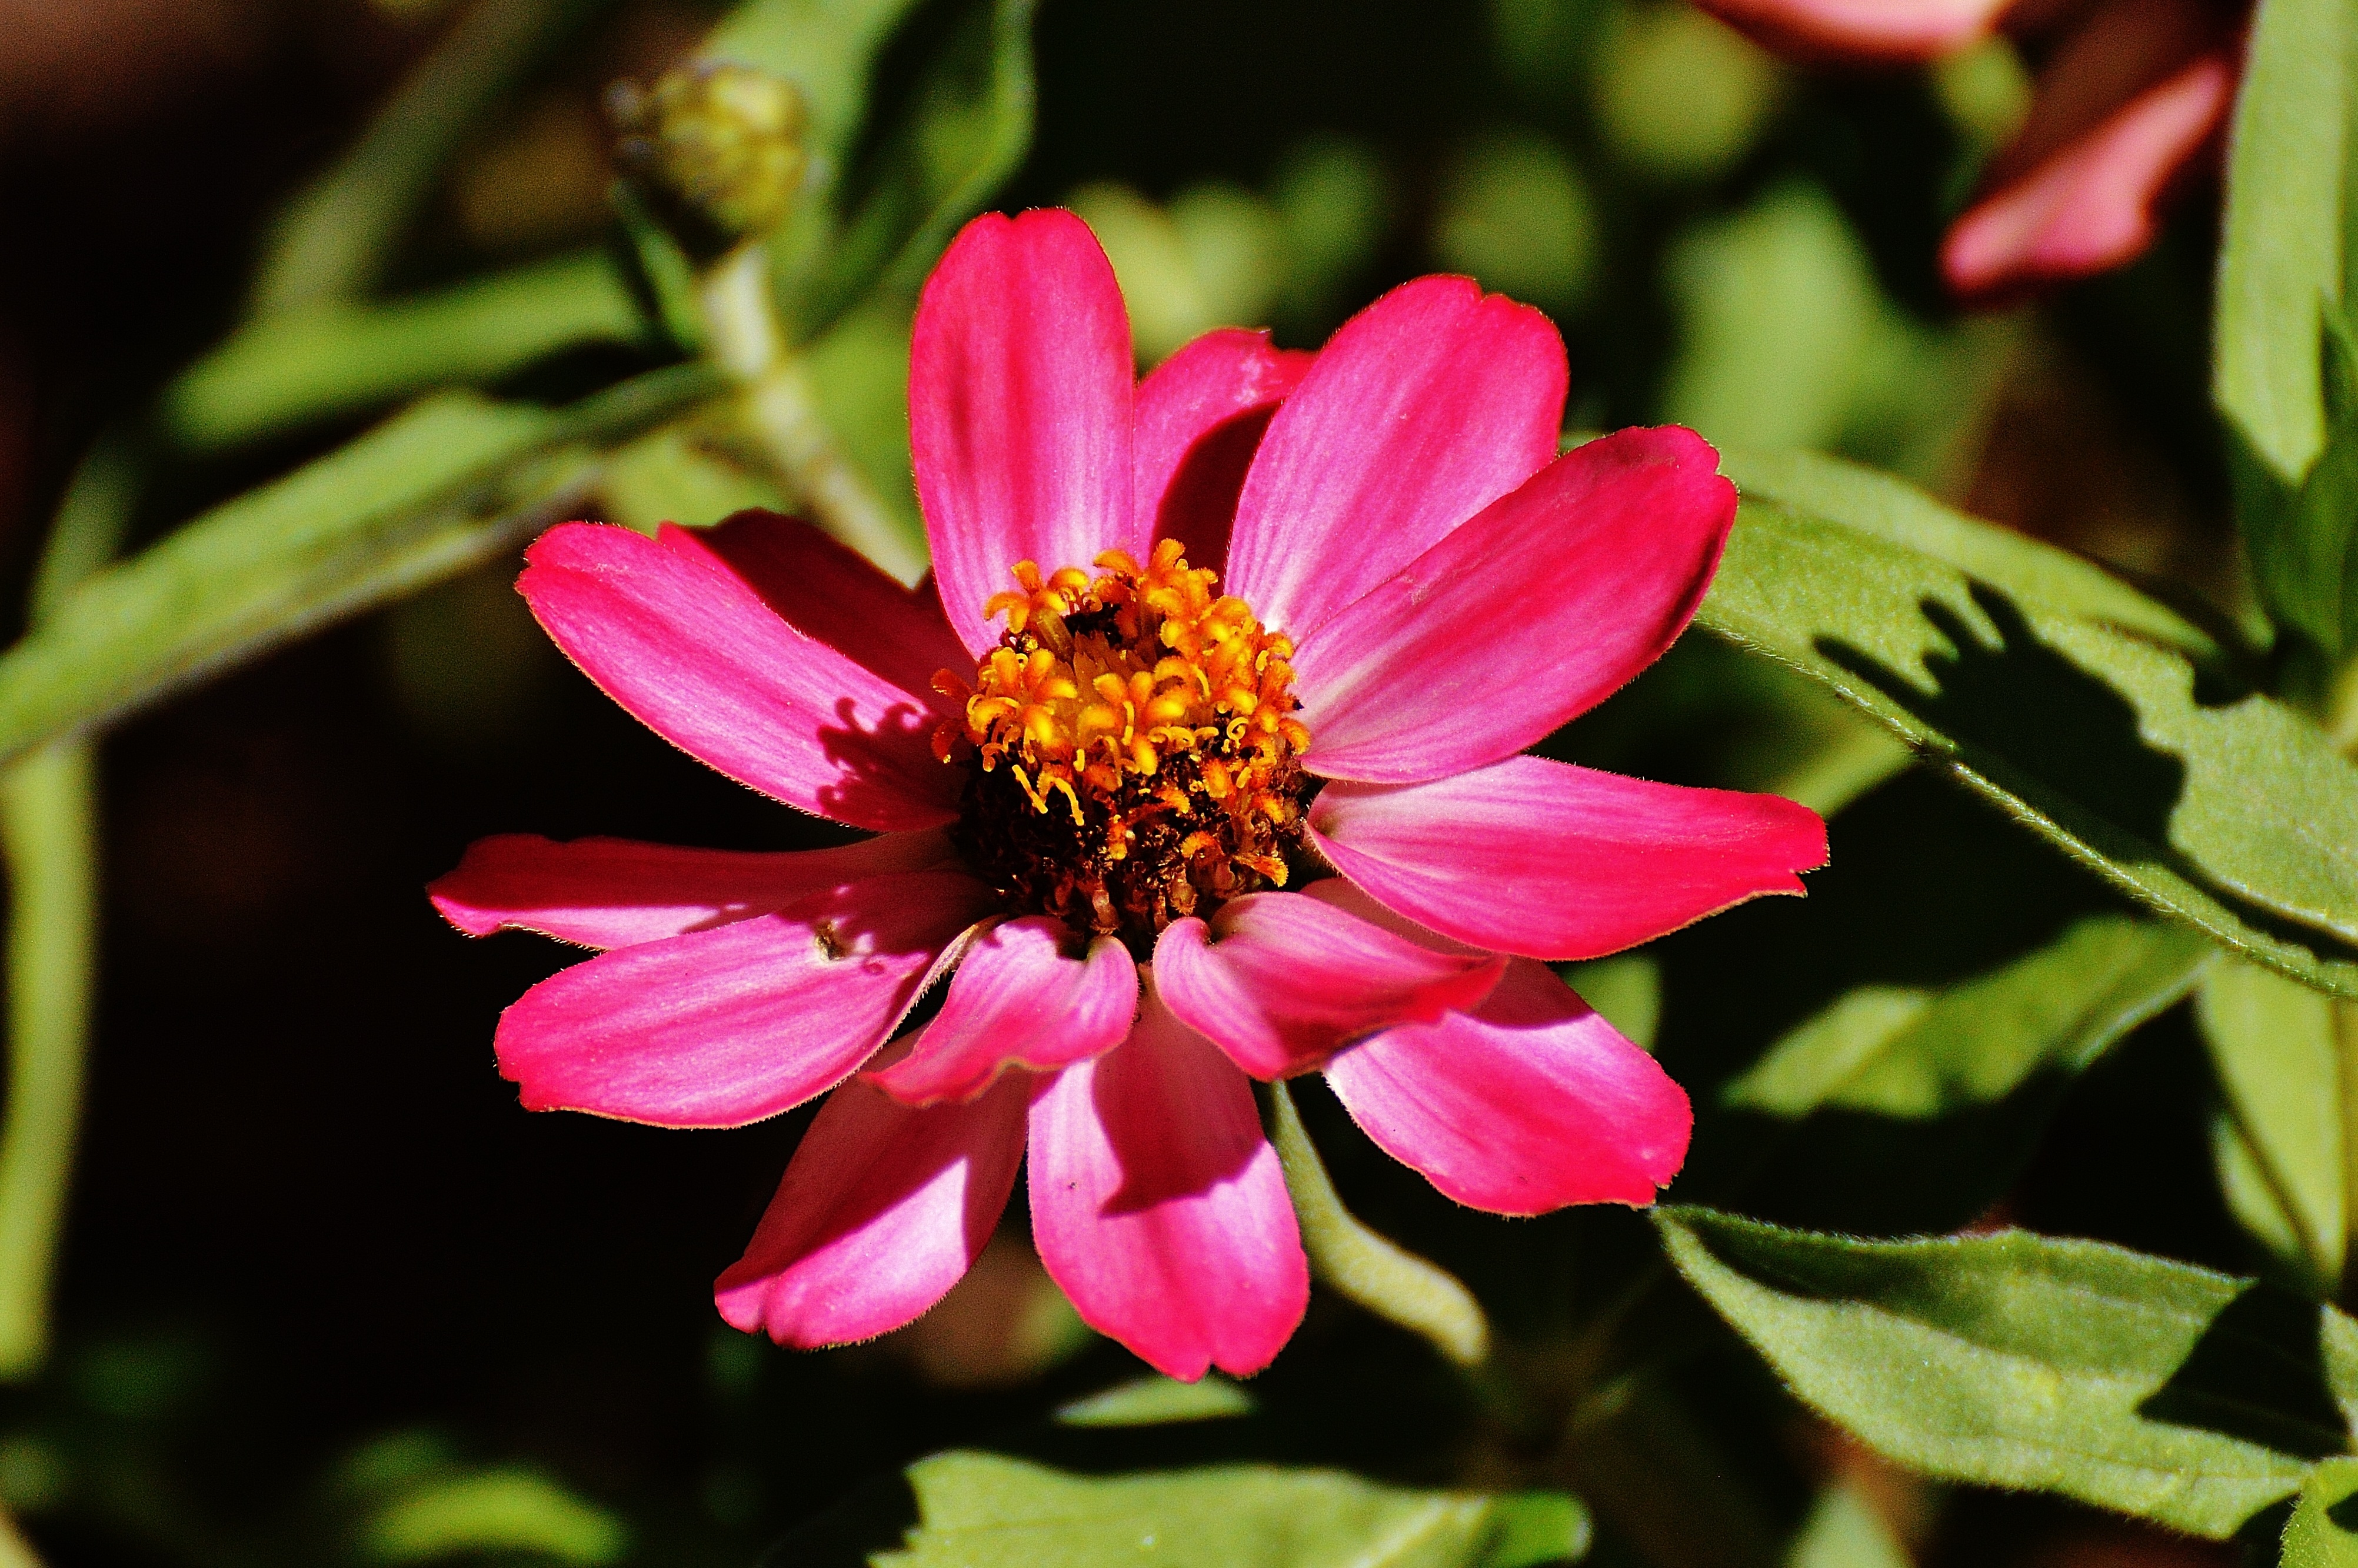
nature, blossom, plant, flower, petal, summer, botany, pink, flora, wildflower, close up, dahlia, zinnia, macro photography, flowering plant, daisy family, annual plant, land plant, garden cosmos